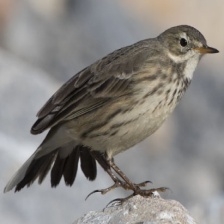
Species: AMERICAN PIPIT
Scientific name: ANTHUS RUBESCENS